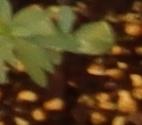
Label: Flax